Foreign relations of Russia since the Russian invasion of Ukraine

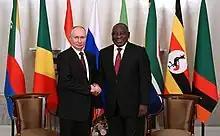
Putin with South African President Cyril Ramaphosa in St. Petersburg on 17 June 2023

President Jair Bolsonaro declined to condemn the invasion, while departing from his government's official stance to say that Brazil would remain neutral. Brazil supported a UNSC resolution condemning the invasion on 25 February. Vice-president Hamilton Mourão suggested use of force against Russia in the context of military crisis. However, on 27 February, Bolsonaro said that he would not condemn the invasion and that Brazil would remain neutral. In 2023, Brazilian President Luiz Inácio Lula da Silva condemned the invasion, but suggested Ukraine could "give up Crimea" in exchange for peace and Russia's withdrawal to the pre-invasion lines. In May 2025, Brazilian President Lula da Silva attended the Victory Day parade in Moscow.